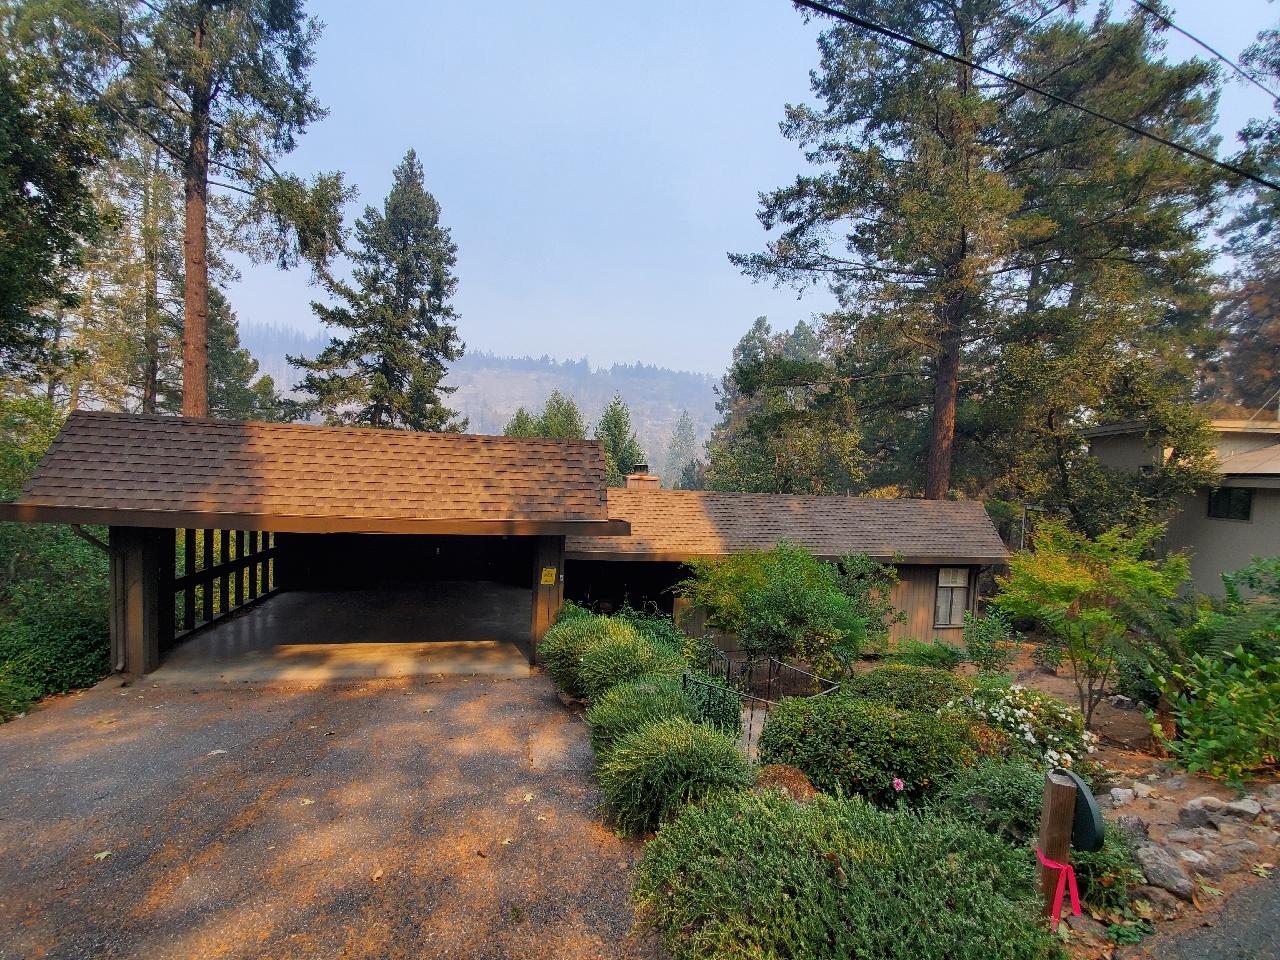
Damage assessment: no_damage